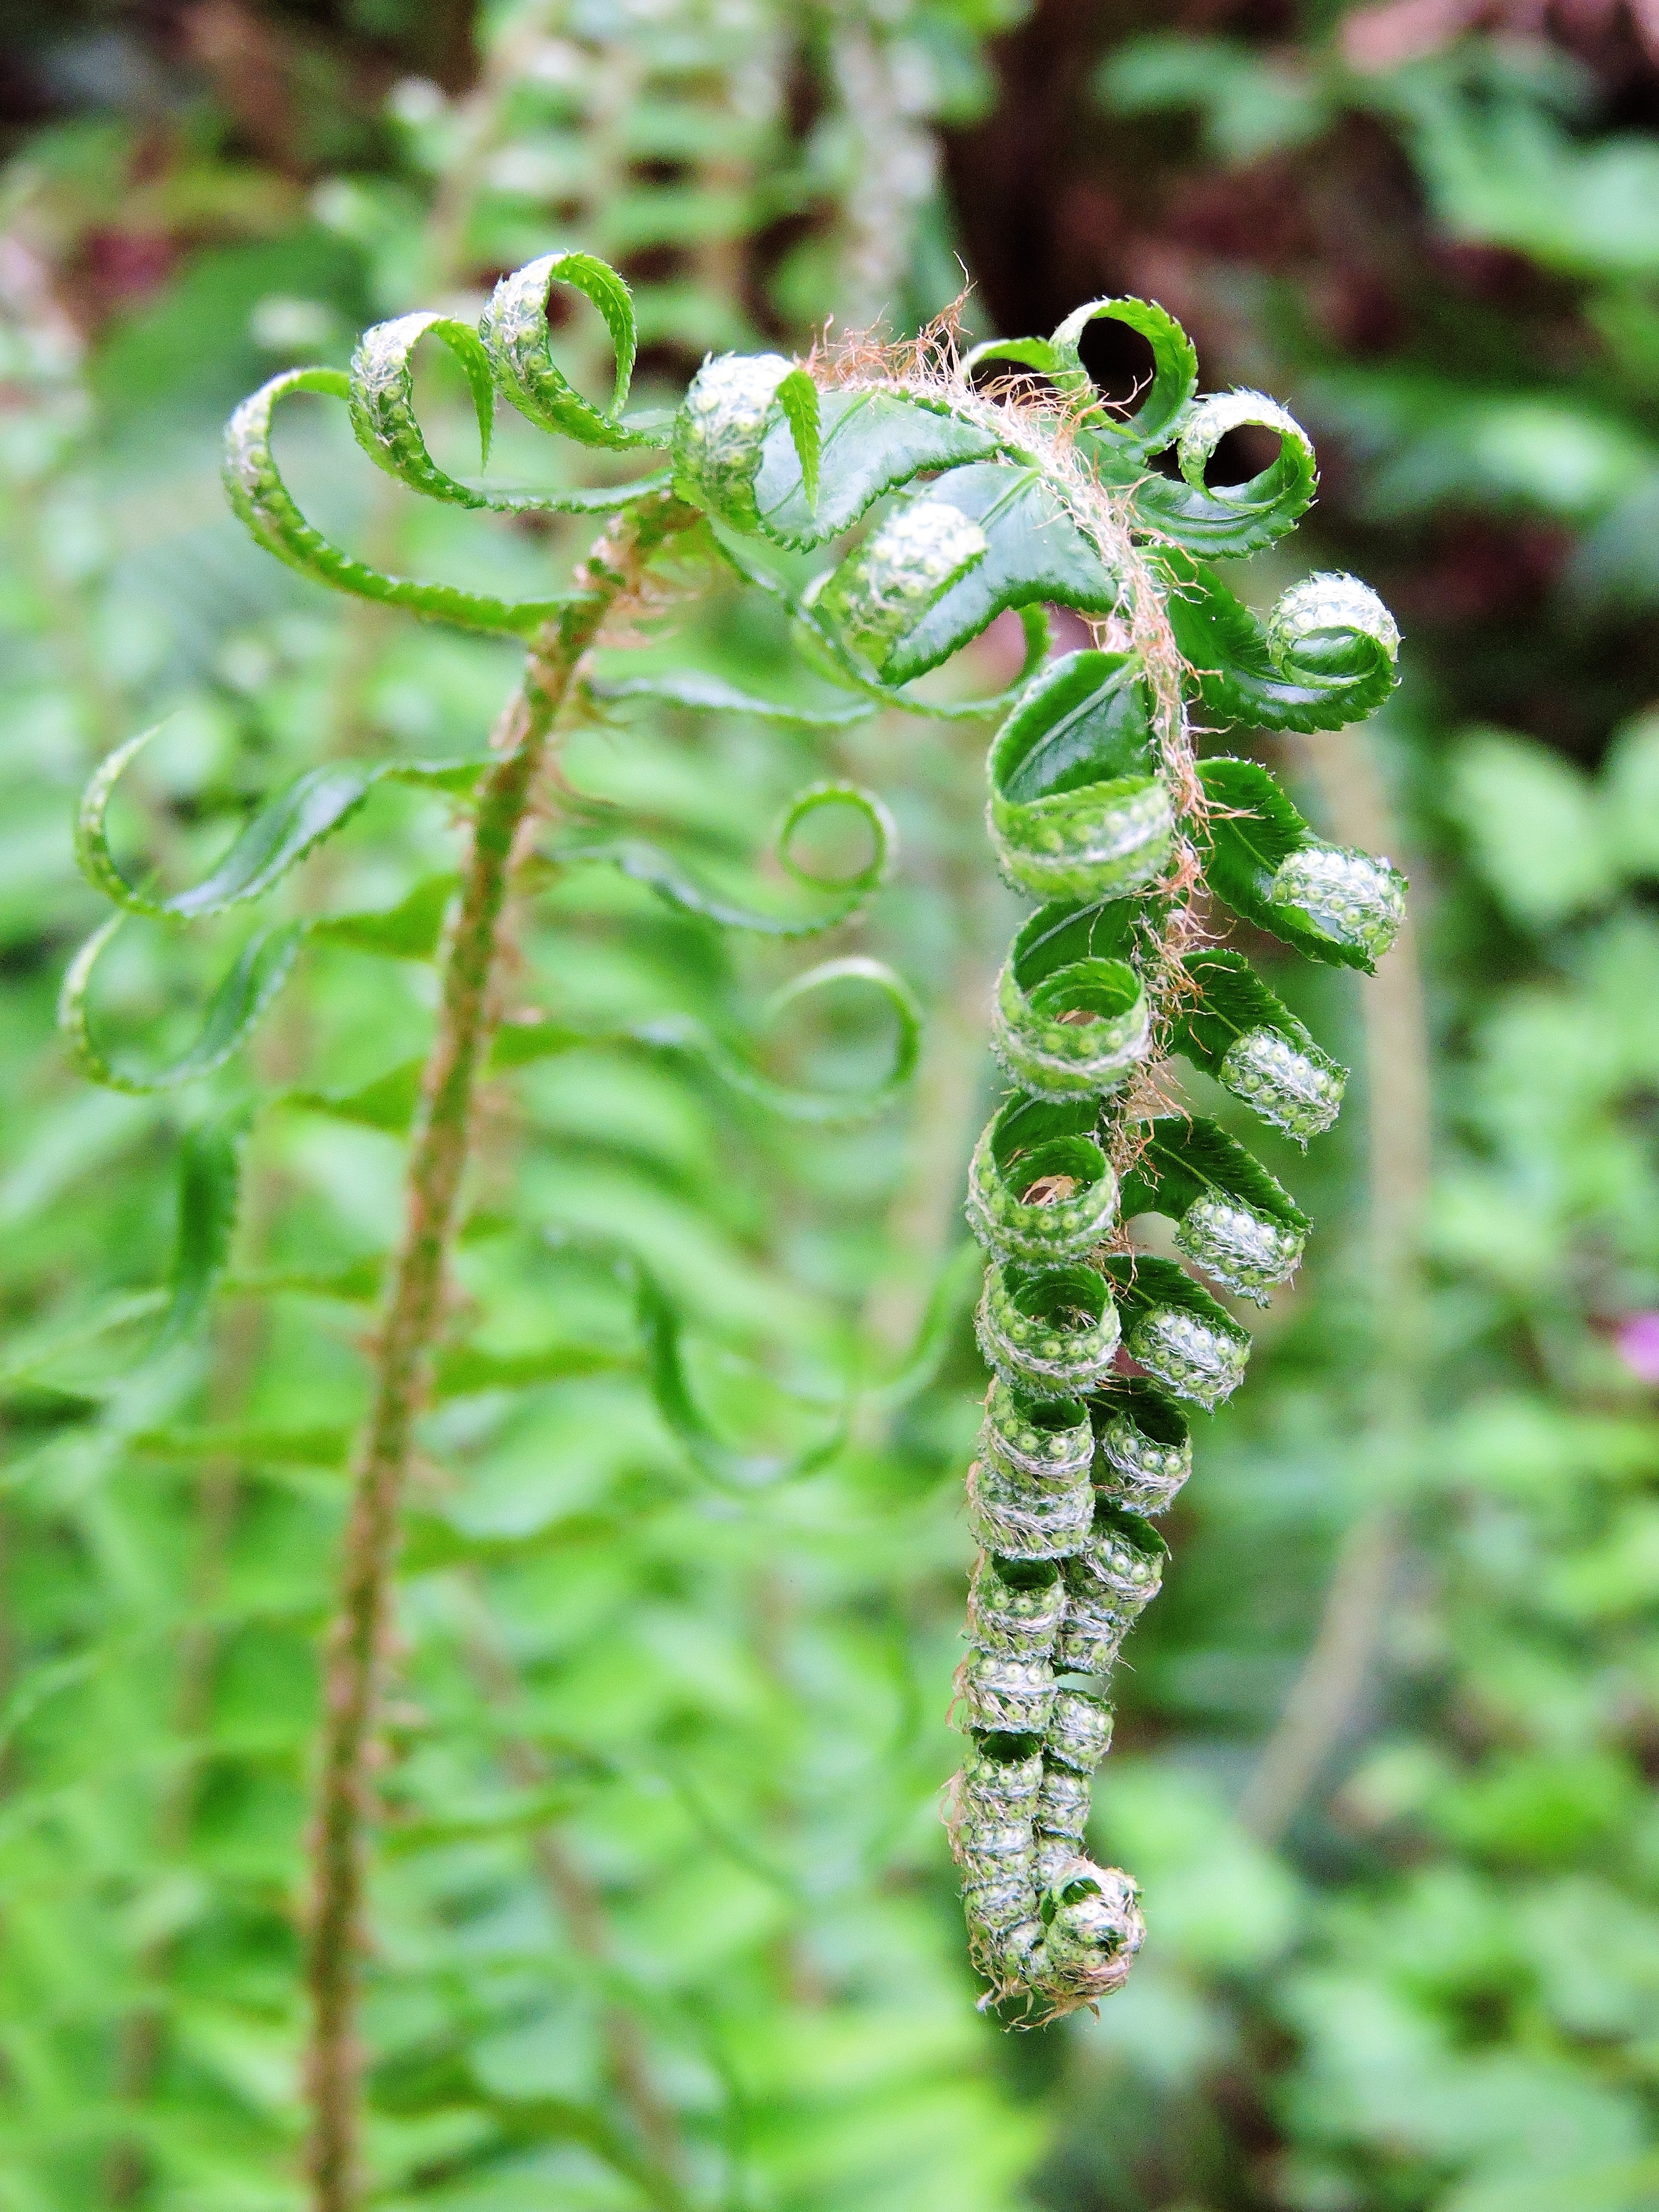
nature, forest, plant, photography, leaf, flower, spring, green, botany, flora, fauna, fern, frond, close up, leaves, curl, curled, macro photography, plant stem, land plant, ferns and horsetails, vascular plant, fiddlehead fern